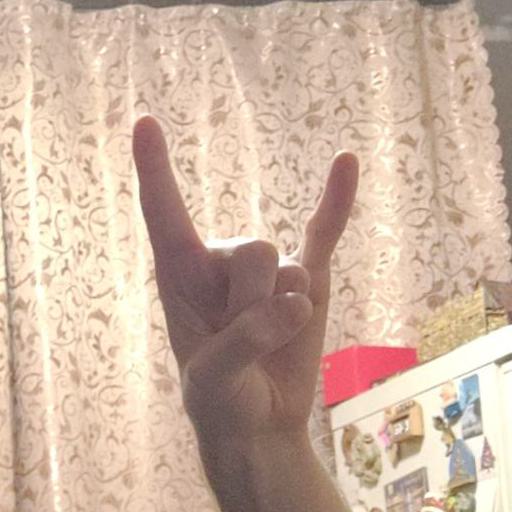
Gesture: rock